Paul Walker

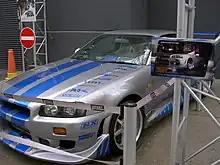

Despite initial reluctance, Walker reprised his role as Brian O'Conner after six years, in "Fast & Furious" (2009). The film became the highest-grossing film in the franchise up until that point. He then reprised his role in the fifth and sixth installments of the franchise, which were commercially successful, while his performances were praised. Walker was nominated for Choice Movie Actor – Action at the 2011 Teen Choice Awards for the former, and nominated for Choice Movie: Chemistry (with Diesel and Dwayne Johnson) and won his second MTV Movie Award for Best On-Screen Duo with Diesel for the latter. Walker also starred in the heist film "Takers" (2010), and returned to modeling in 2011, appearing as the face of fragrance brand Cool Water. In 2012, he founded the film production company Laguna Ridge Pictures, which signed a first-look deal with "Fast & Furious" distributor Universal Pictures.